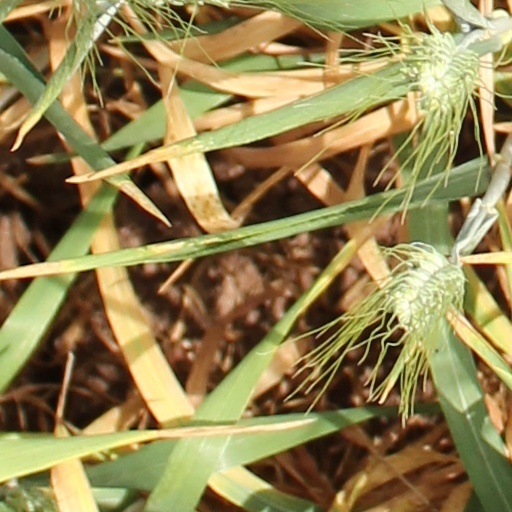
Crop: wheat